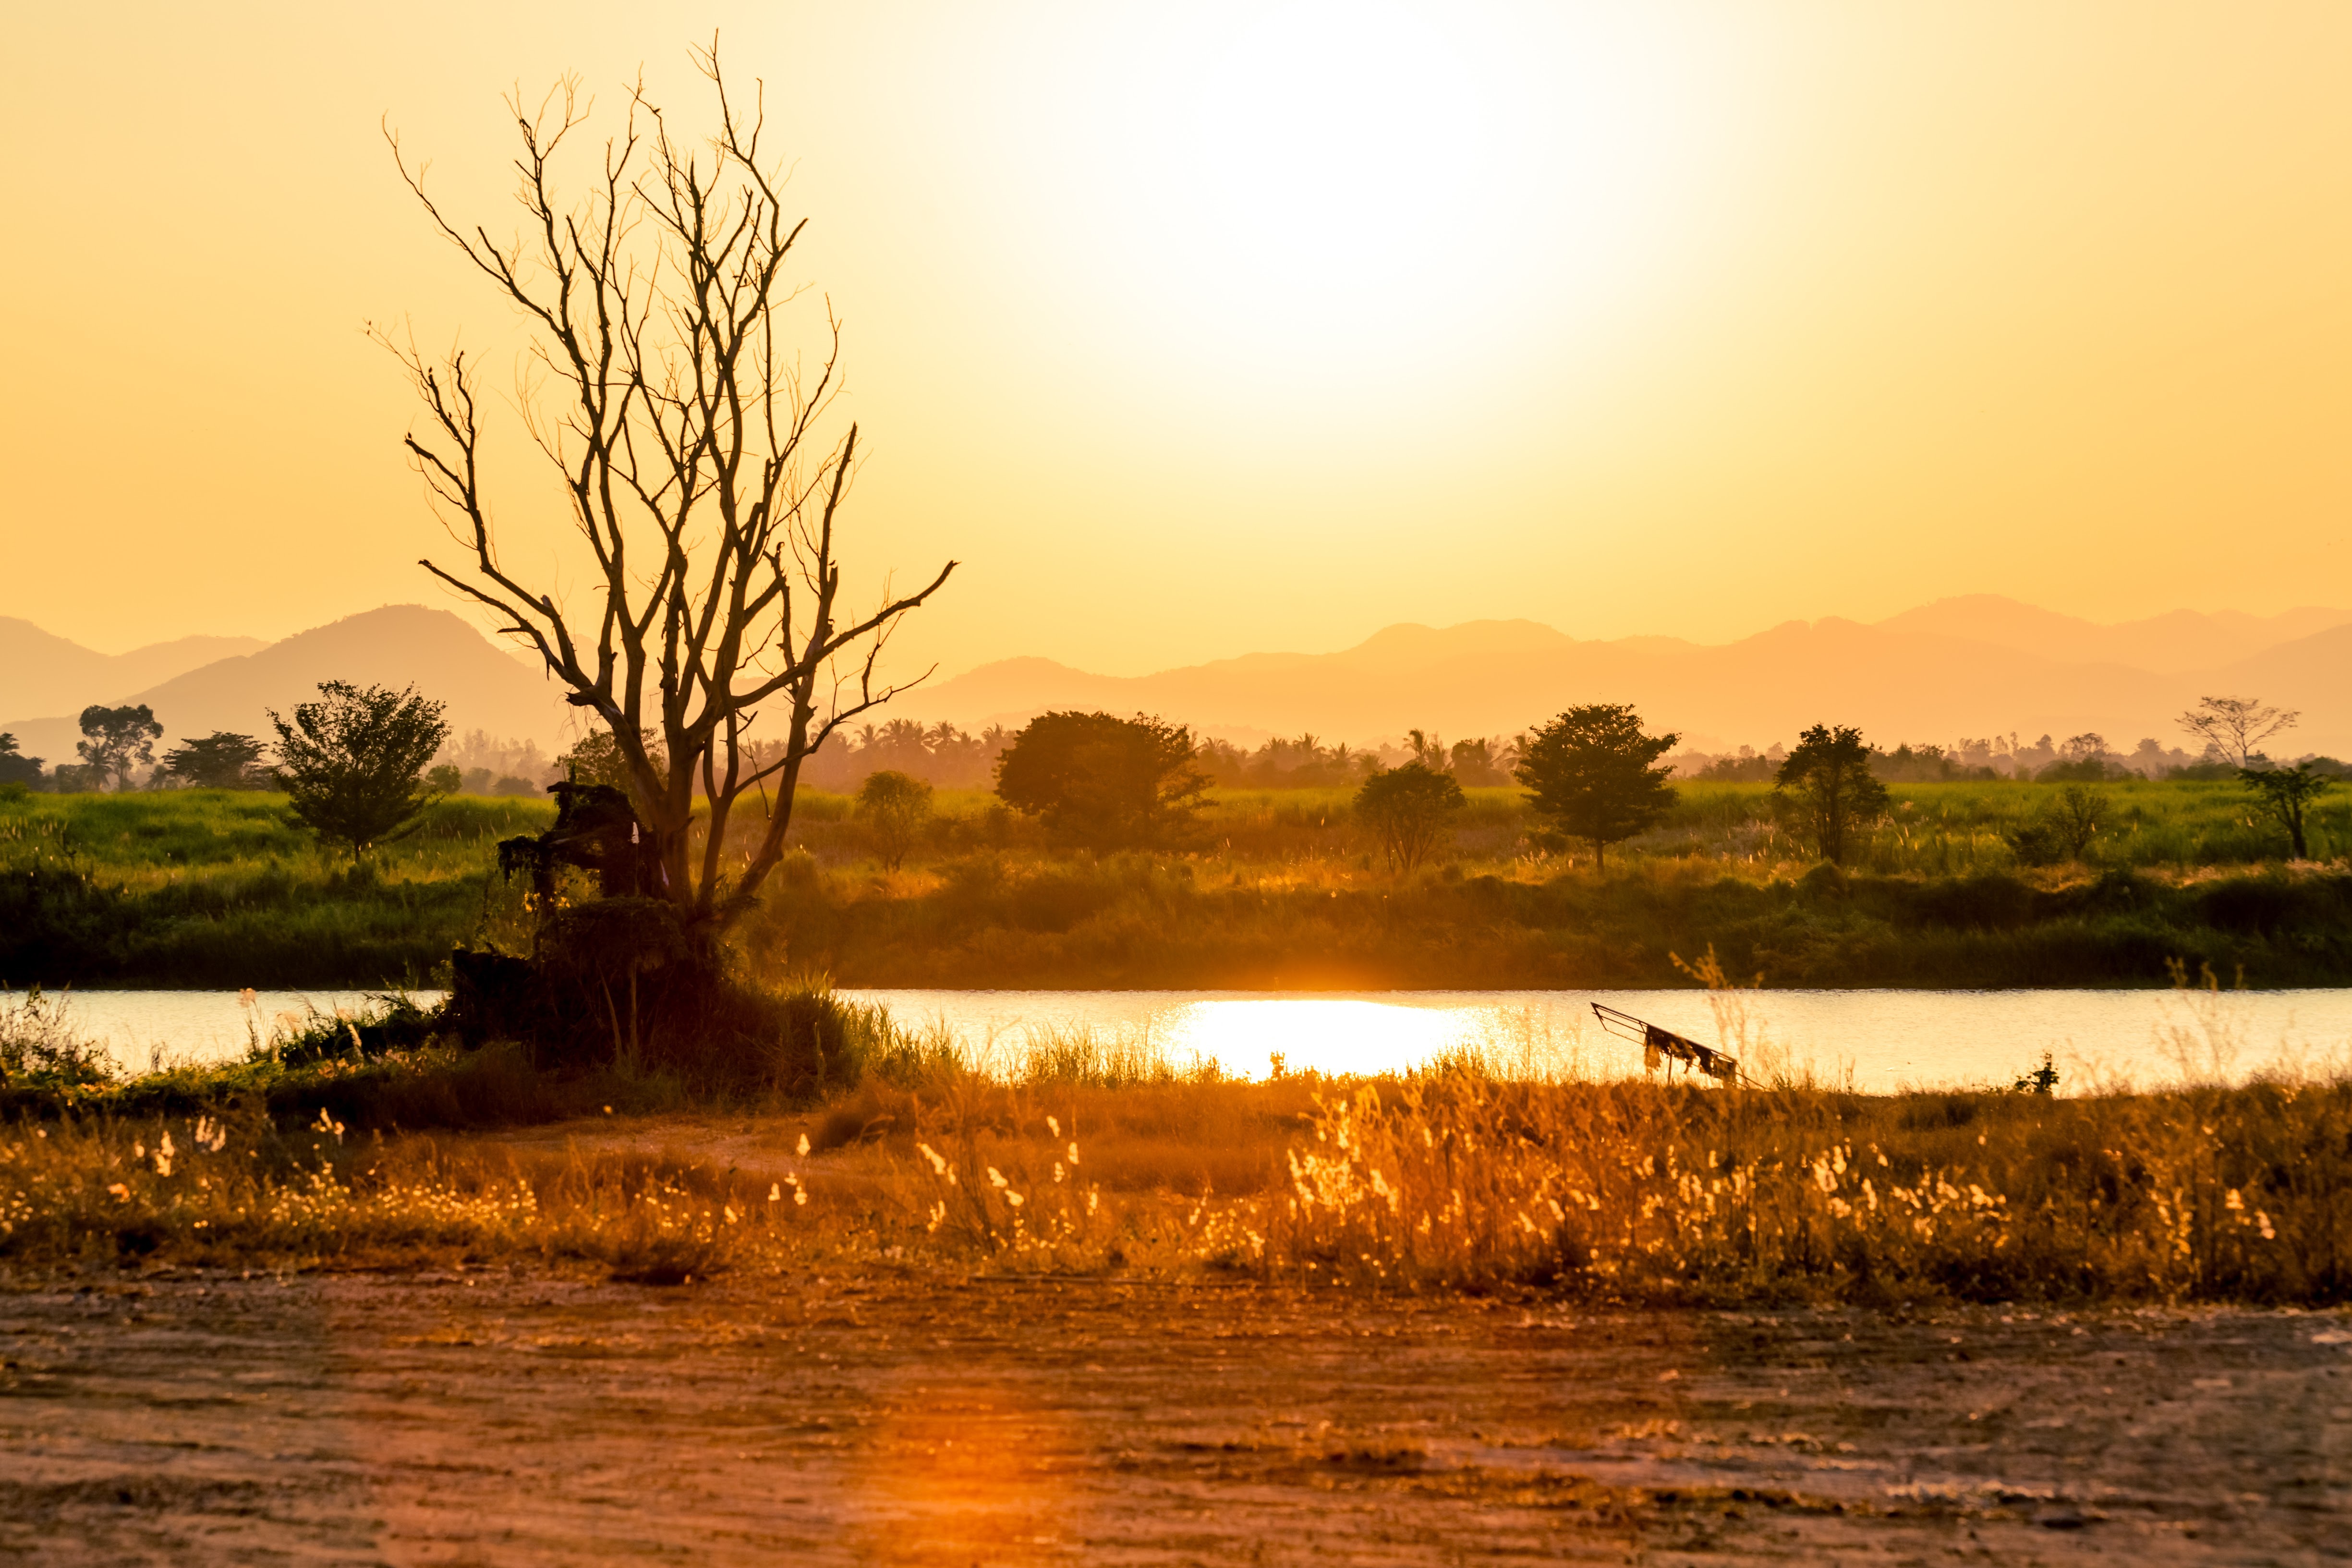
landscape, nature, outdoor, mountain, sunrise, sunset, field, countryside, sunlight, morning, hill, shore, lake, dawn, river, dusk, evening, reflection, scenery, savanna, loch, sunset landscape, atmospheric phenomenon